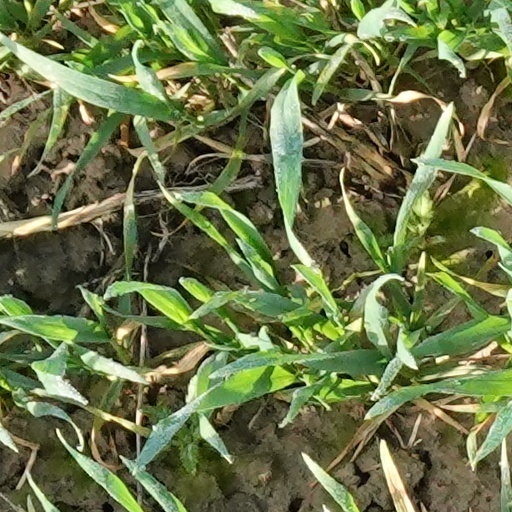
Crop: wheat